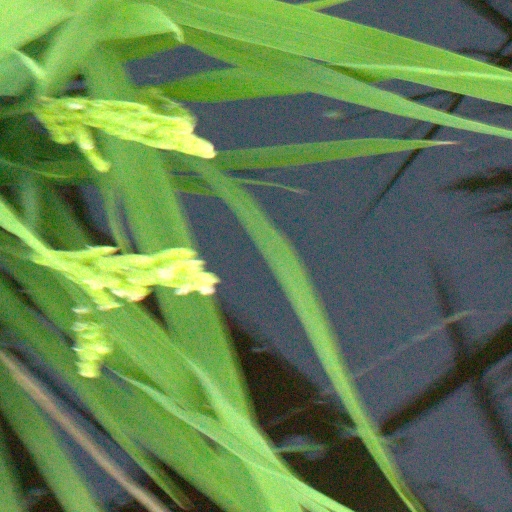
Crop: rice